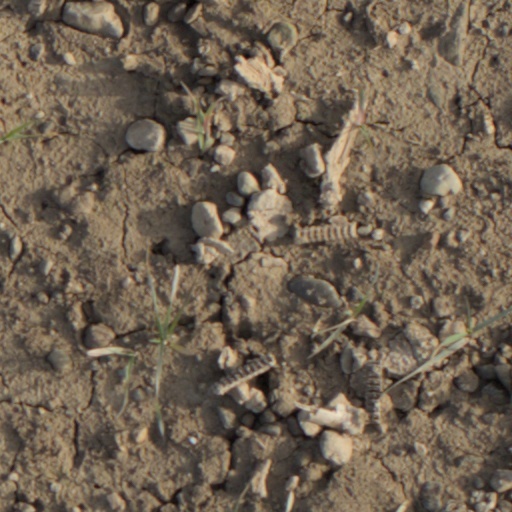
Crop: wheat